Psittacine beak and feather disease

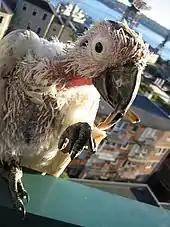
Affected sulphur-crested cockatoo

The disease presents as an immunosuppressive condition with chronic symmetrical irreversible loss of feathers as well as beak and claw deformities, eventually leading to death. The characteristic feather symptoms only appear during the first moult after infection. In those species having powder down, signs may be visible immediately, as powder down feathers are continually replenished.